Fos, Hérault

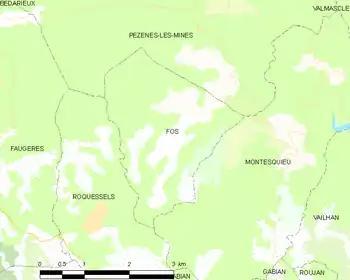
Map

Fos is one of the seven communes which produces Faugères AOC wine.